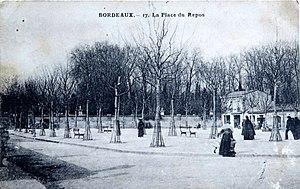
Bordeaux - Place du repos c 1900
Le crime de Lormont est un des faits divers les plus marquants de la fin du 19ᵉ siècle à Bordeaux : l'assassinat crapuleux, le 29 octobre 1875, d'un jeune homme pour un vol d'environ 40 fr. Baptiste Méry, un jeune ouvrier serrurier, tombe dans un piège tendu par Juliette Garnier, une prostituée de 19 ans. Son amant, Jean-Baptiste Pascal en compagnie de Jean Bouchaut, égorge Mèry sur le chemin du Rouquey à Lormont.